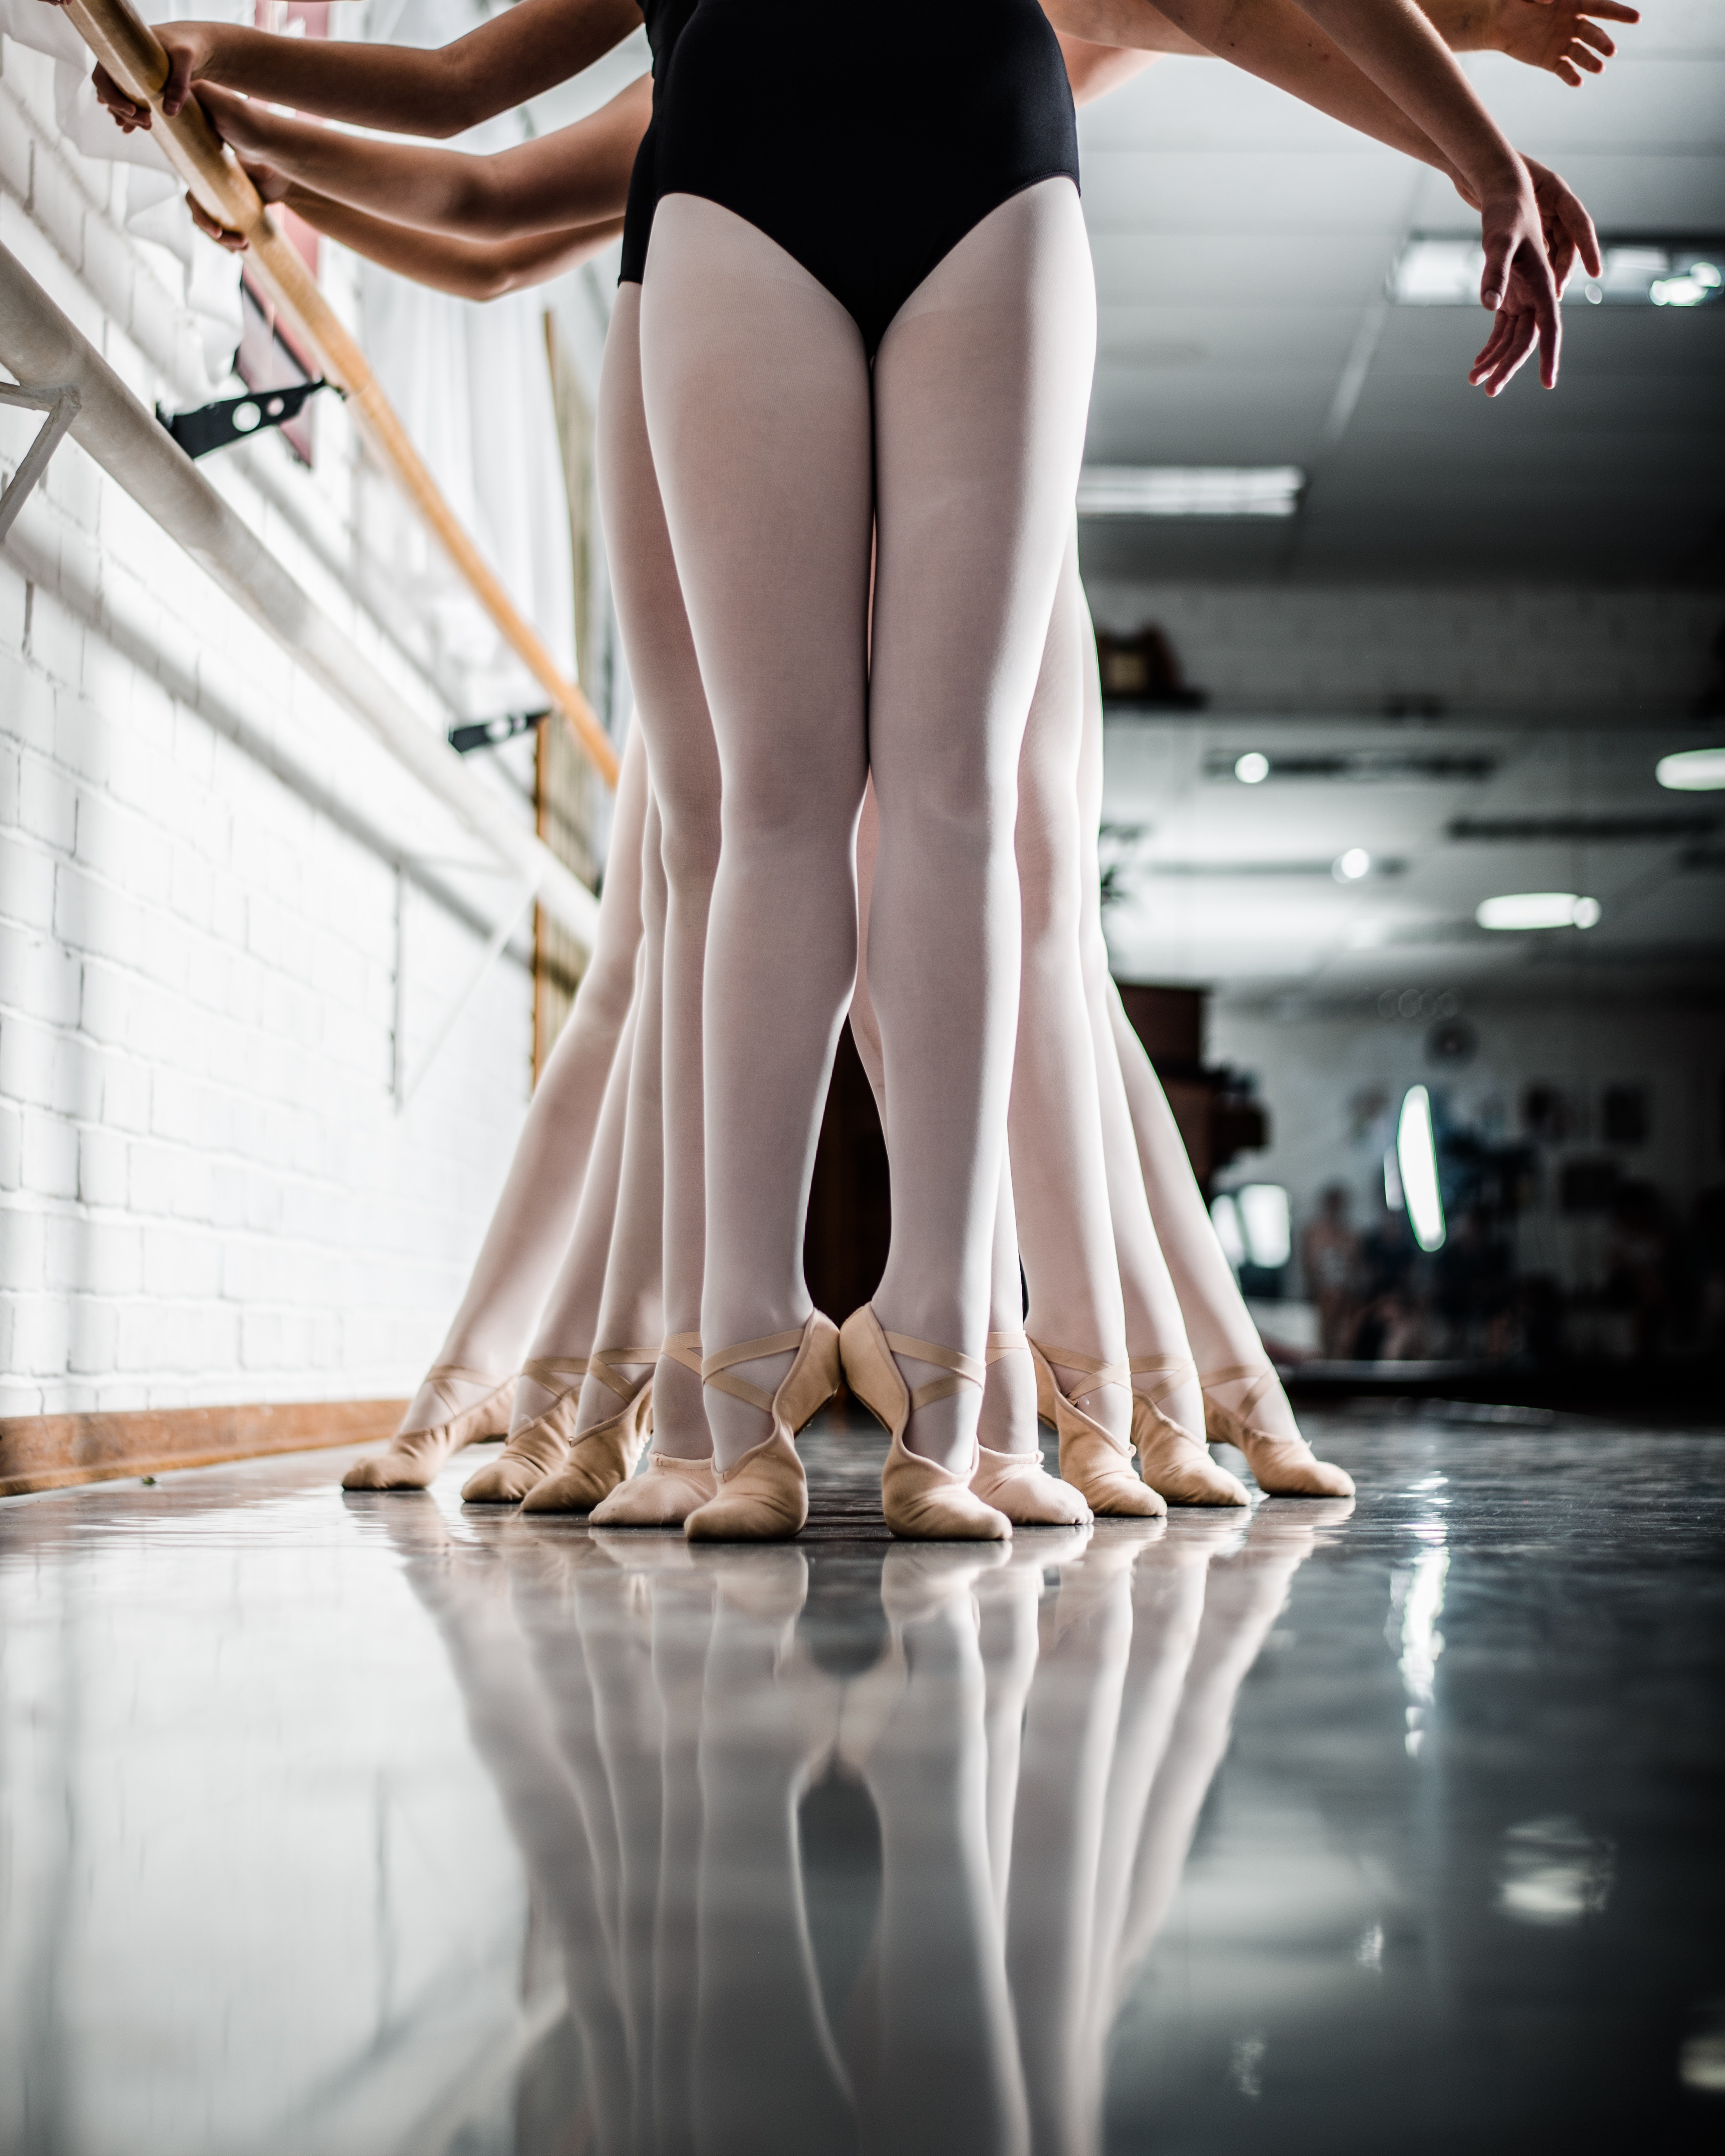
leg, human leg, footwear, fashion, floor, thigh, human body, shoe, hand, reflection, performance art, flooring, performing arts, dance, performance, foot